Luis Fernández Noseret

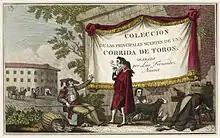

He created numerous illustrations for the collection "Portraits of Illustrious Spaniards", including those of Vicente Espinel and Luis de Requesens, under the direction of his teacher, Carmona, and Juan Sebastián Elcano, after drawings by . At the "Royal Company for engraving", he was charged with reproducing the Saint Catalina by Guido Reni, after a drawing by León Bueno (fl. 1790-1810); again, under the direction of Carmona. He is also known for a copy of the Saint Joseph by Alonso Cano, after a drawing by José Camarón and portraits of King Charles II and Father , taken from the paintings by Claudio Coello in the sacristy of the Monasterio de El Escorial.